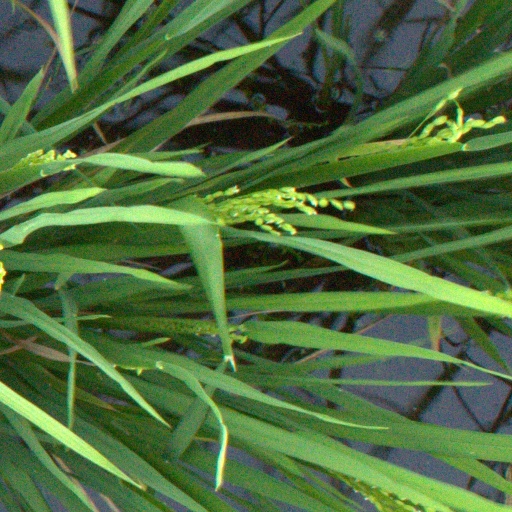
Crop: rice